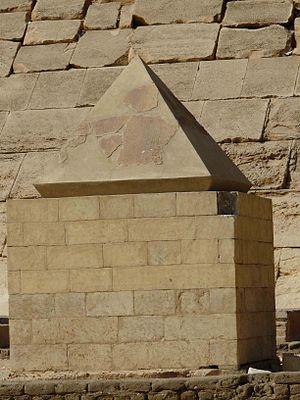
Dahchour - Pyramidion retrouvé sur le site exposé dans le temple haut de la pyramide rouge